Sullivan Square

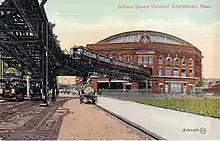
Sullivan Square Station. 1900

Sullivan Square is a traffic circle located at the north end of the Charlestown neighborhood of Boston, Massachusetts. It is named after James Sullivan, an early 19th-century Governor of Massachusetts. The MBTA Orange Line station of the same name is located just west of the square.